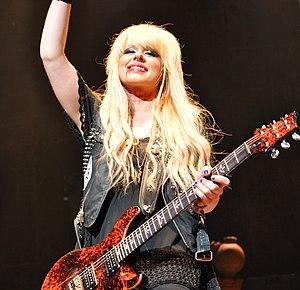
Orianthi Panagaris avec Alice Cooper, en concert à Rennes en 2011.
Orianthi Panagaris ou Orianthi, née le 22 janvier 1985 à Adélaïde est une guitariste de nationalités britannique et australienne. Son style est souvent comparé à celui d'autres virtuoses tels Joe Satriani, Steve Vai, Eddie Van Halen ou Carlos Santana. Orianthi a été la guitariste de Michael Jackson lors de la préparation de sa tournée This Is It qui n'a pas eu lieu à cause de la mort du chanteur.